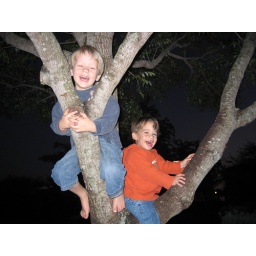
Two monkeys in a tree